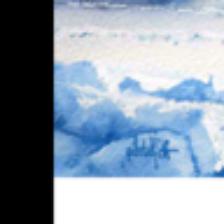
Label: NonHuman